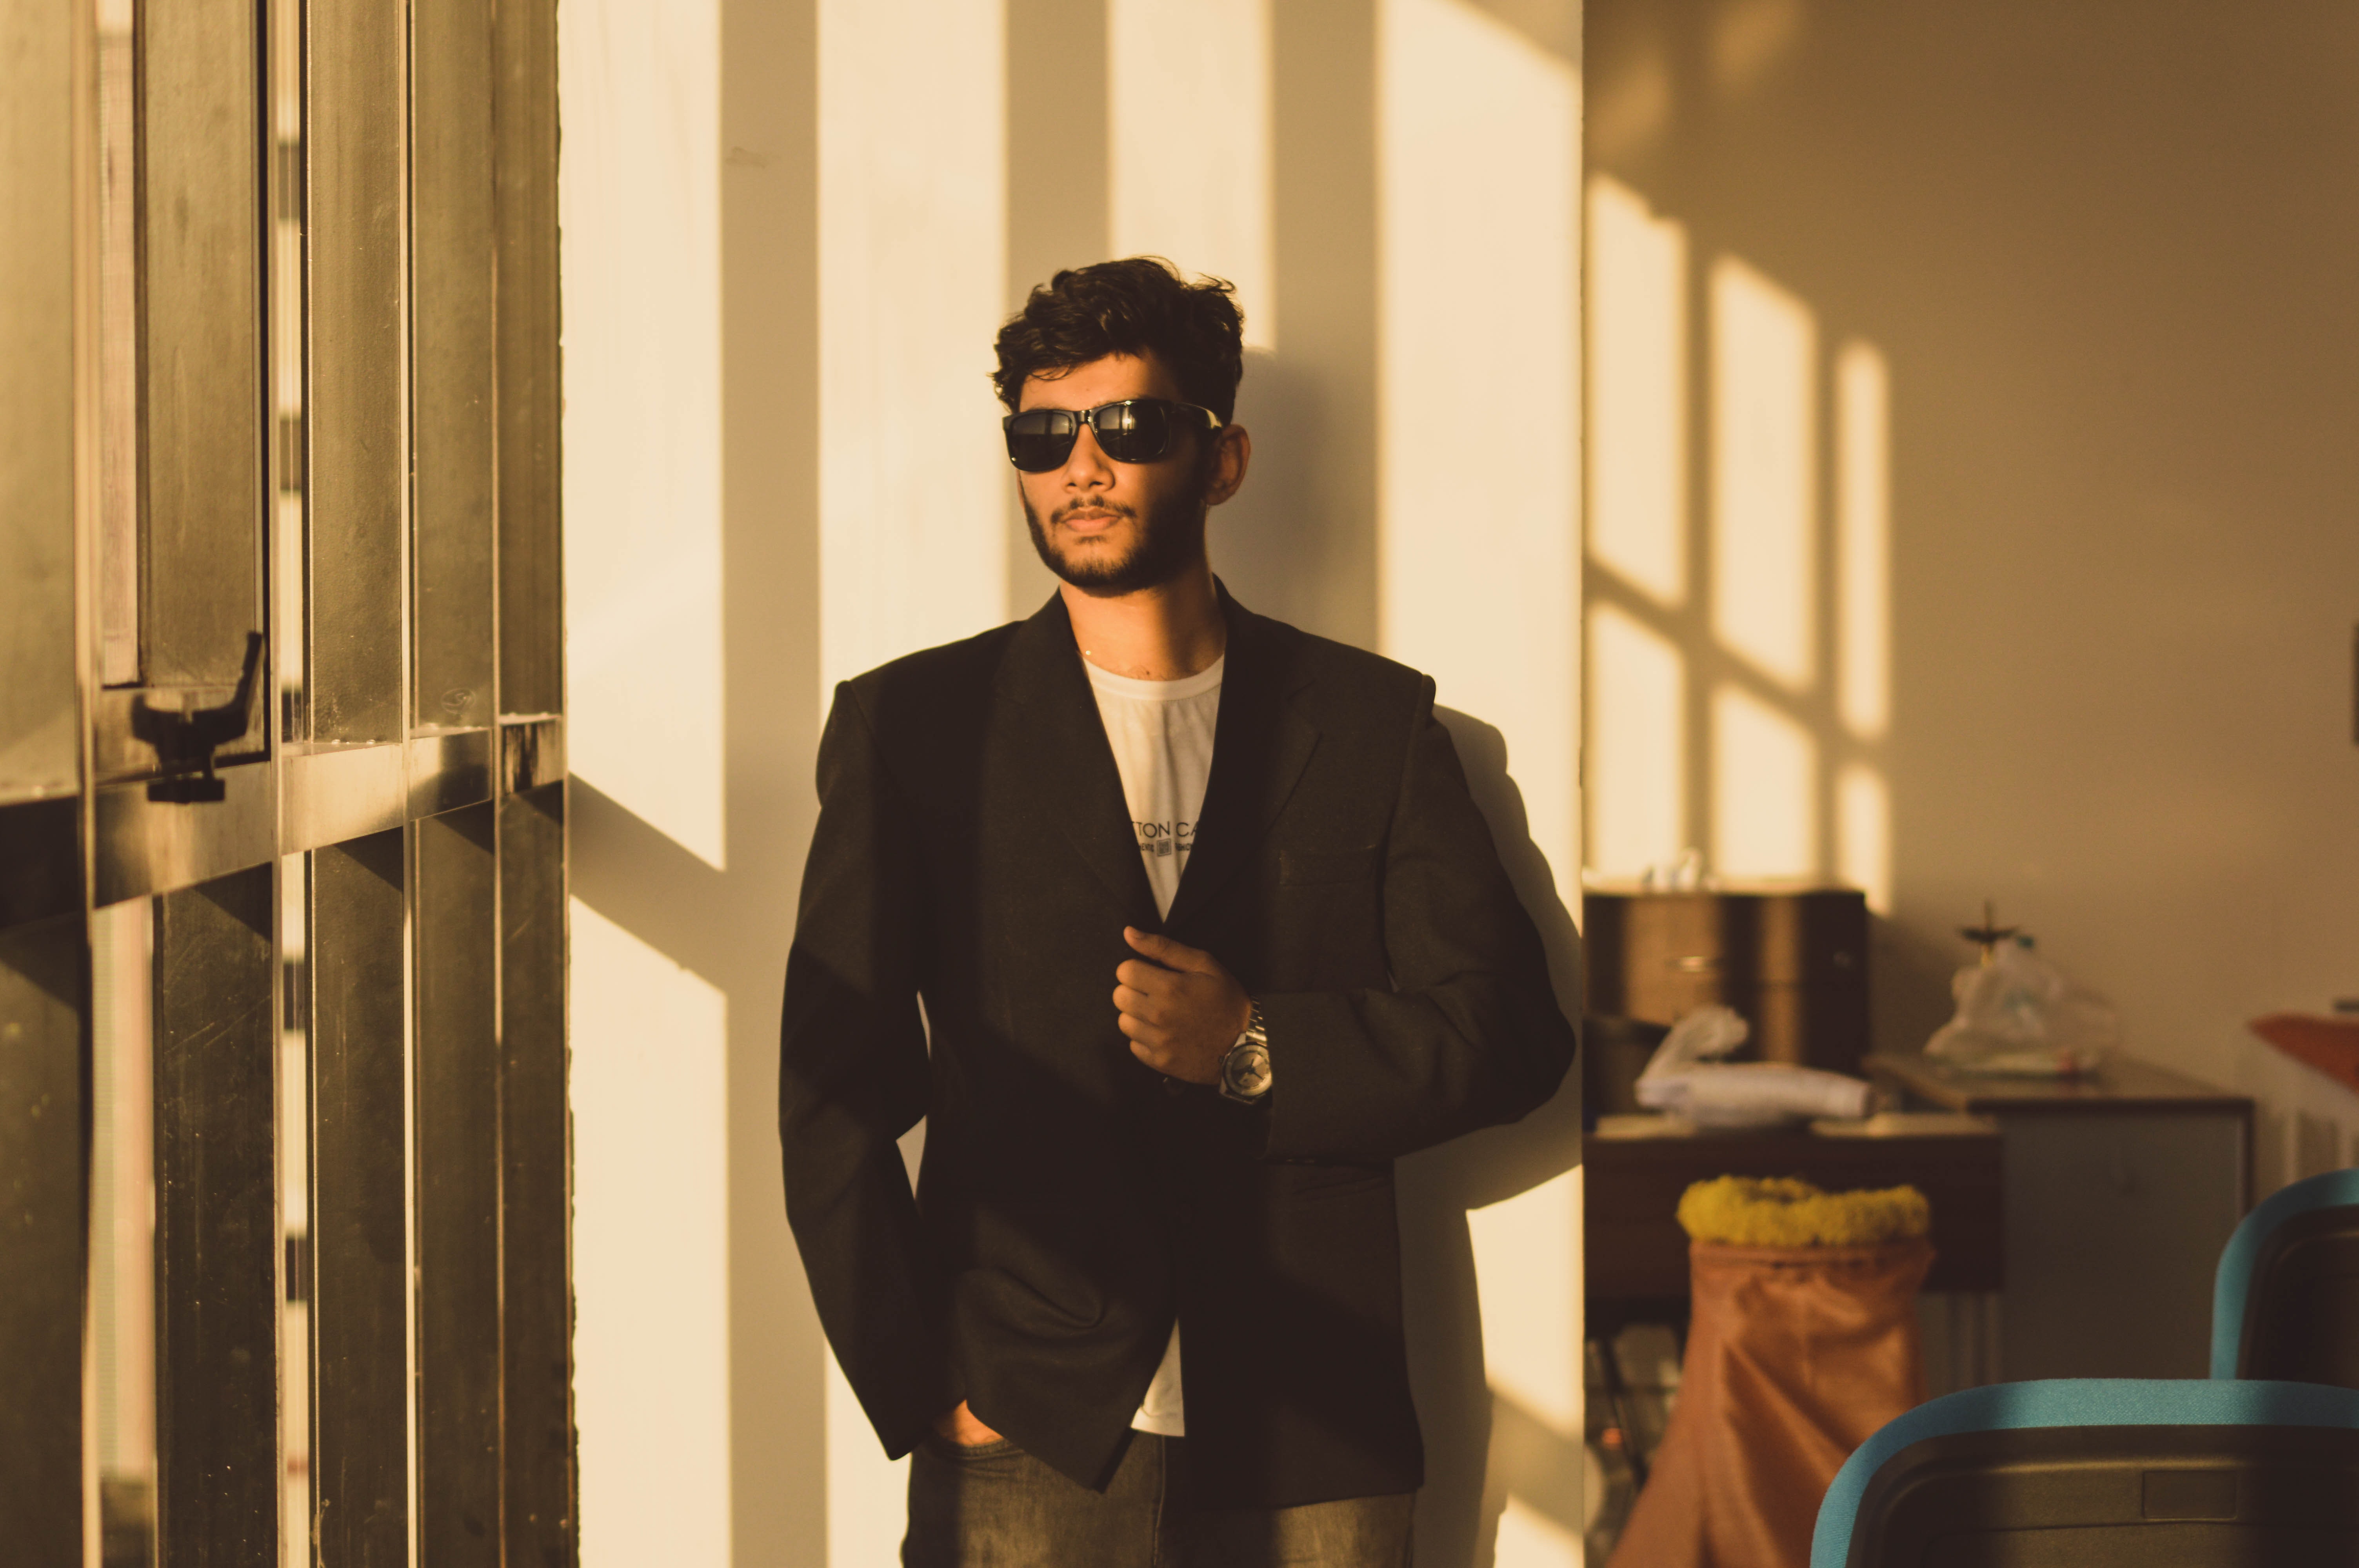
eyewear, suit, fashion, white collar worker, vision care, sunglasses, blazer